Henri Lucien Doucet

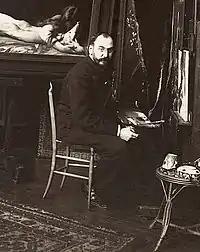
Doucet in his studio (1890)

Henri Lucien Doucet (23 August 1856 – 31 December 1895) was a French figure and portrait painter and pastellist, born in Paris.